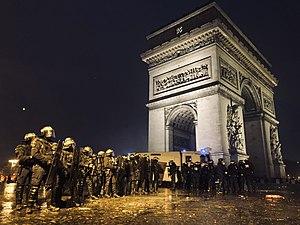
CRS protégeant l'Arc de triomphe Place de l'Etoile lors d'une manifestation des gilets jaunes Paris le 1er décembre 2018
L'Acte III du mouvement des Gilets jaunes est la troisième mobilisation du mouvement de protestation non structuré et sporadique des Gilets jaunes s'étant déroulé le samedi 1ᵉʳ décembre 2018 dans toute la France. Elle a rassemblé quelque 136 000 manifestants selon un bilan du ministère de l'Intérieur, contre 166 000 la semaine précédente.